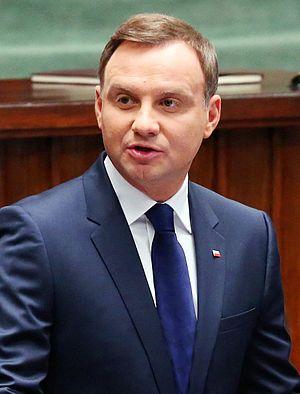
Président Andrzej Duda prêcher le message de l'Assemblée nationale convoquée pour recevoir le serment d'un président nouvellement éluPortuguês: Presidente Andrzej Duda pregando a mensagem da Assembléia Nacional convocada para receber o juramento de um novo Presidente eleito